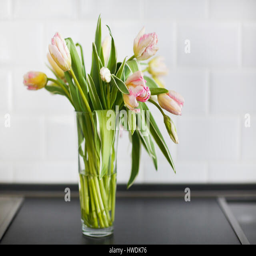
still life with pink tulips bouquet in glass vase on the kitchen